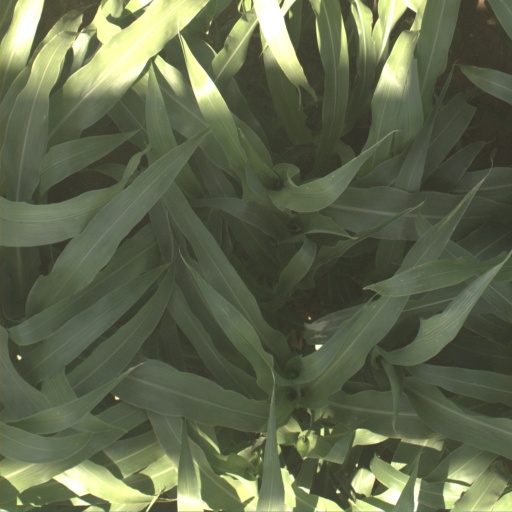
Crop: sorghum